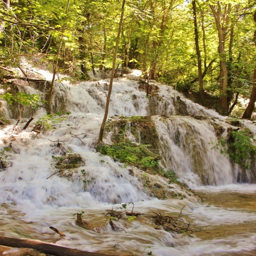
there were waterfalls in every direction we looked while visiting national park